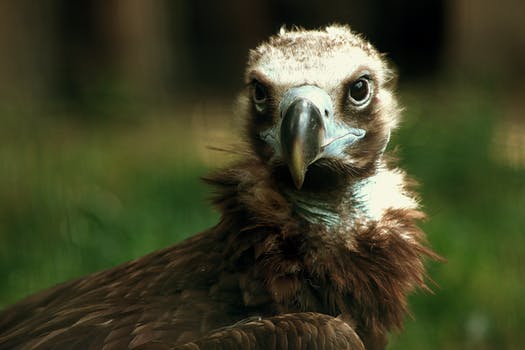
Label: No Watermark